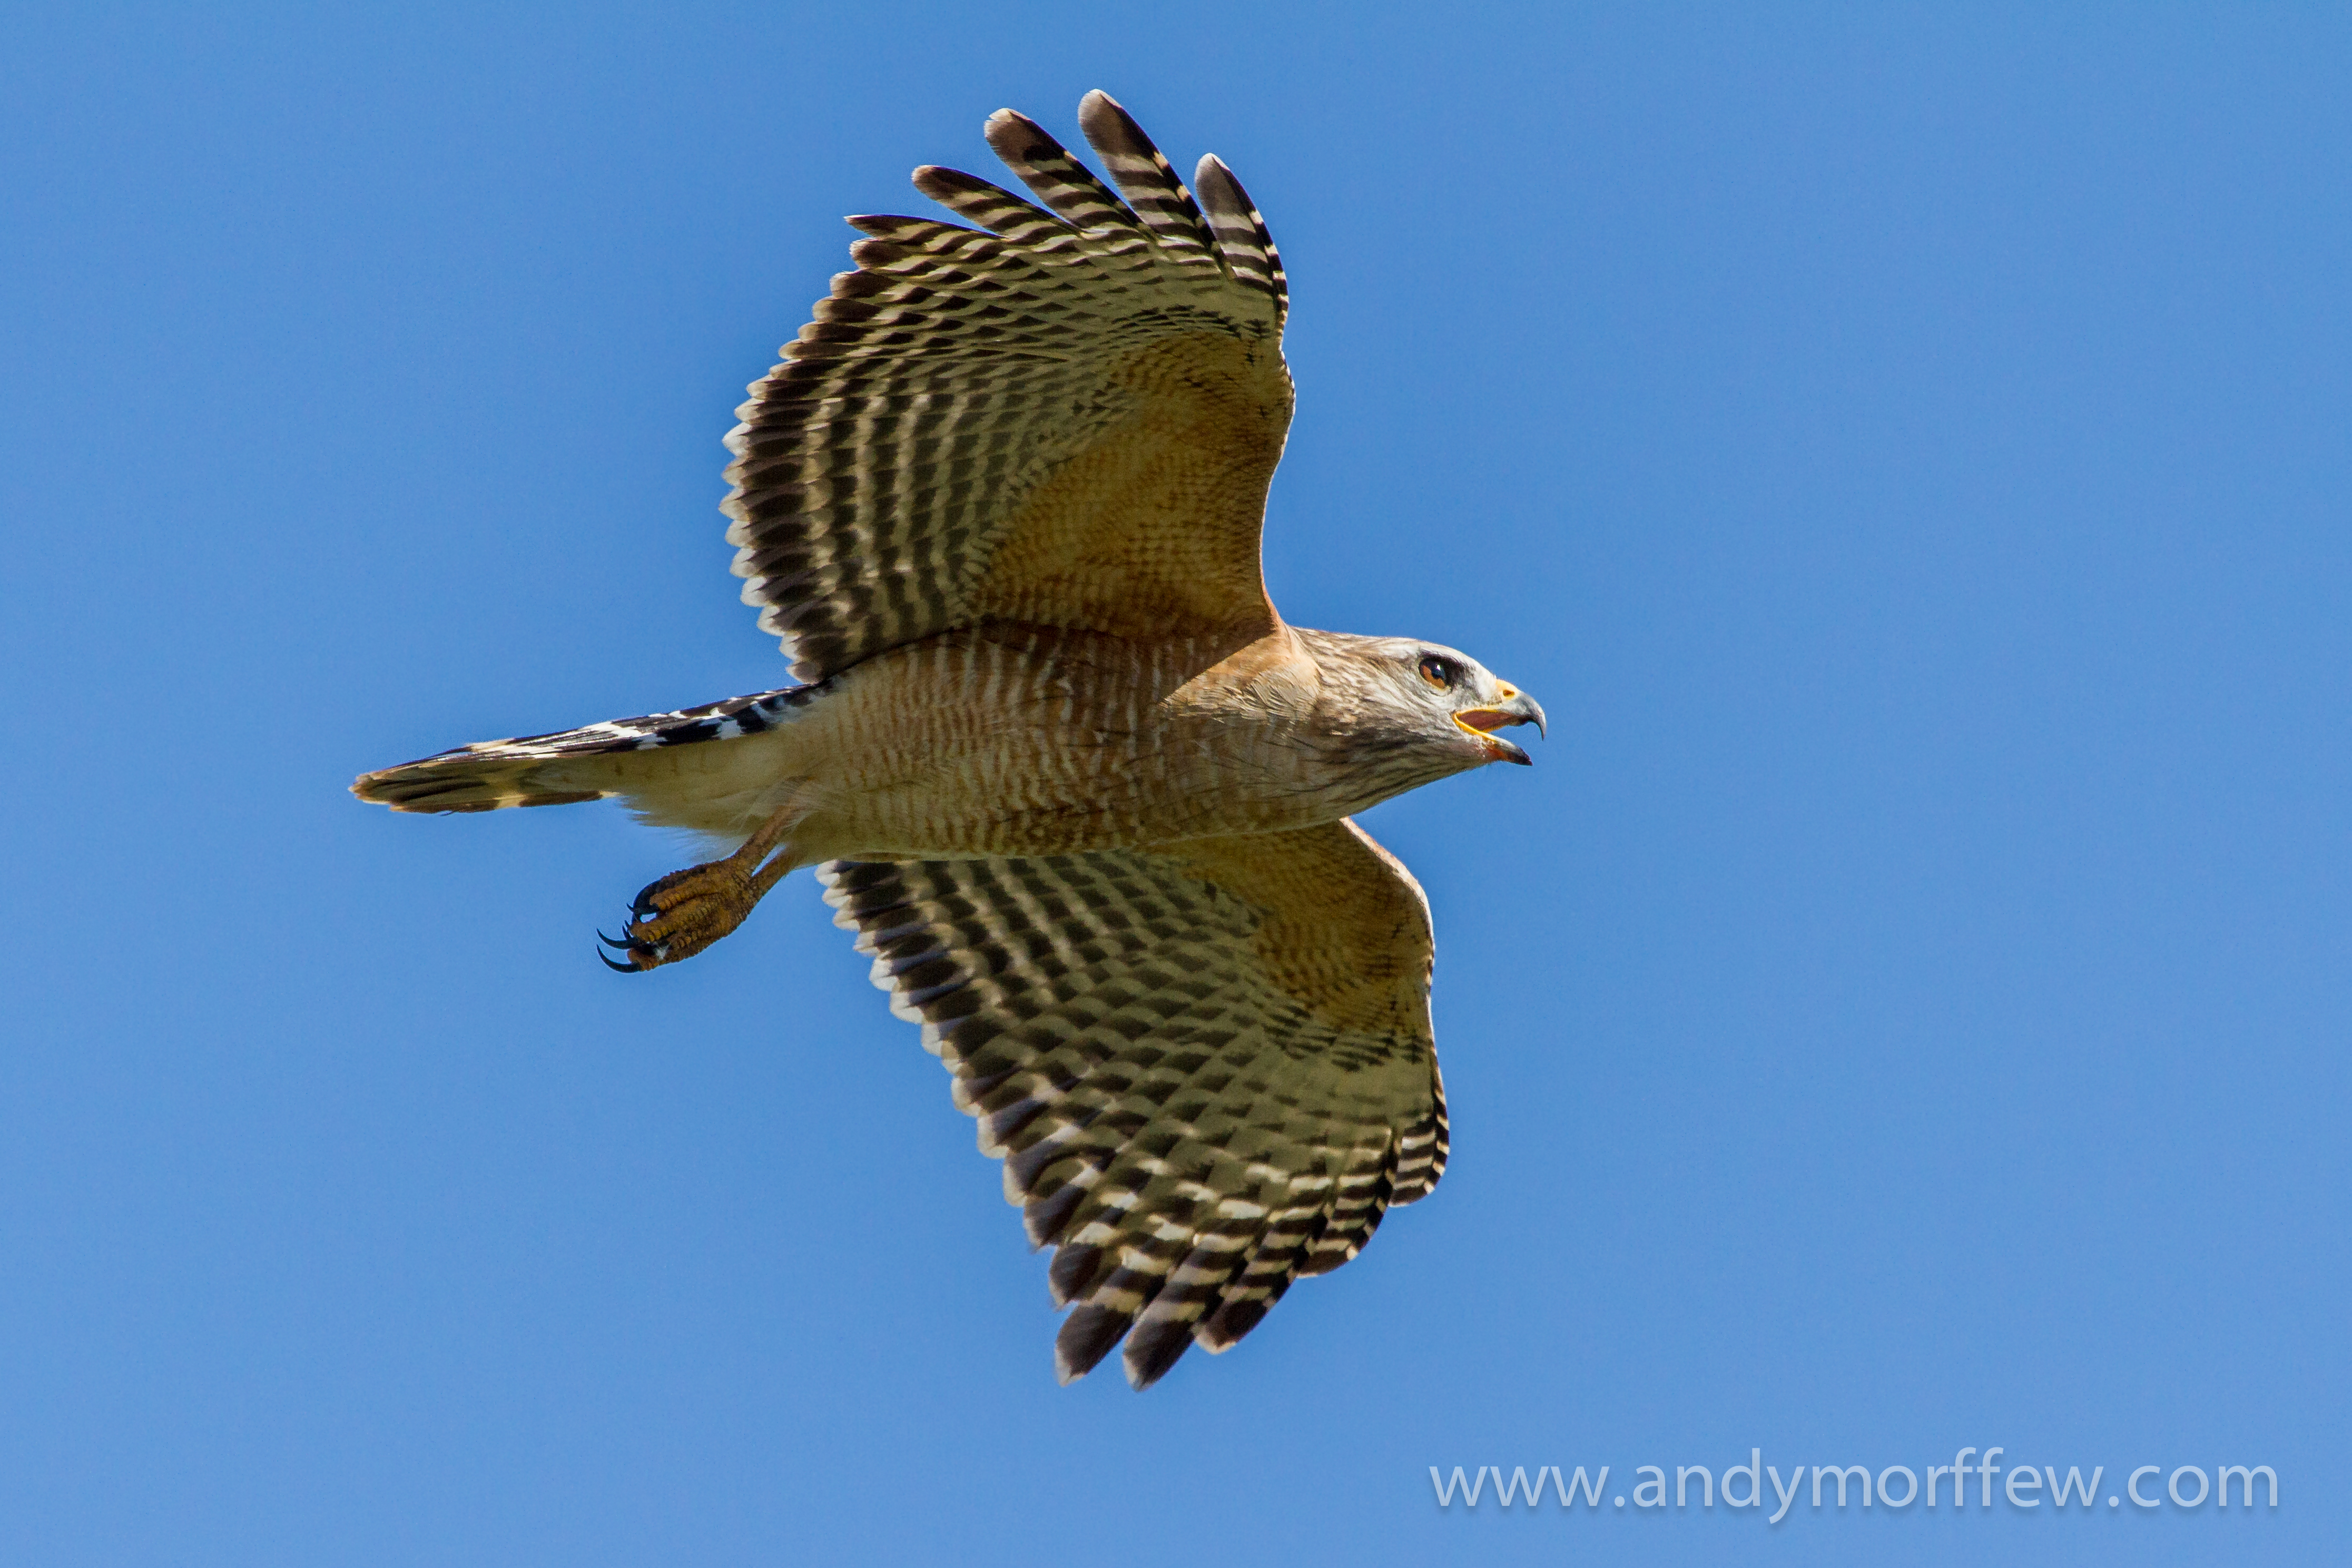
bird, wing, beak, eagle, hawk, fauna, bird of prey, vertebrate, falcon, florida, buzzard, inflight, andymorffew, morffew, harnsmarsh, courting, redshoulderedhawk, accipitriformes